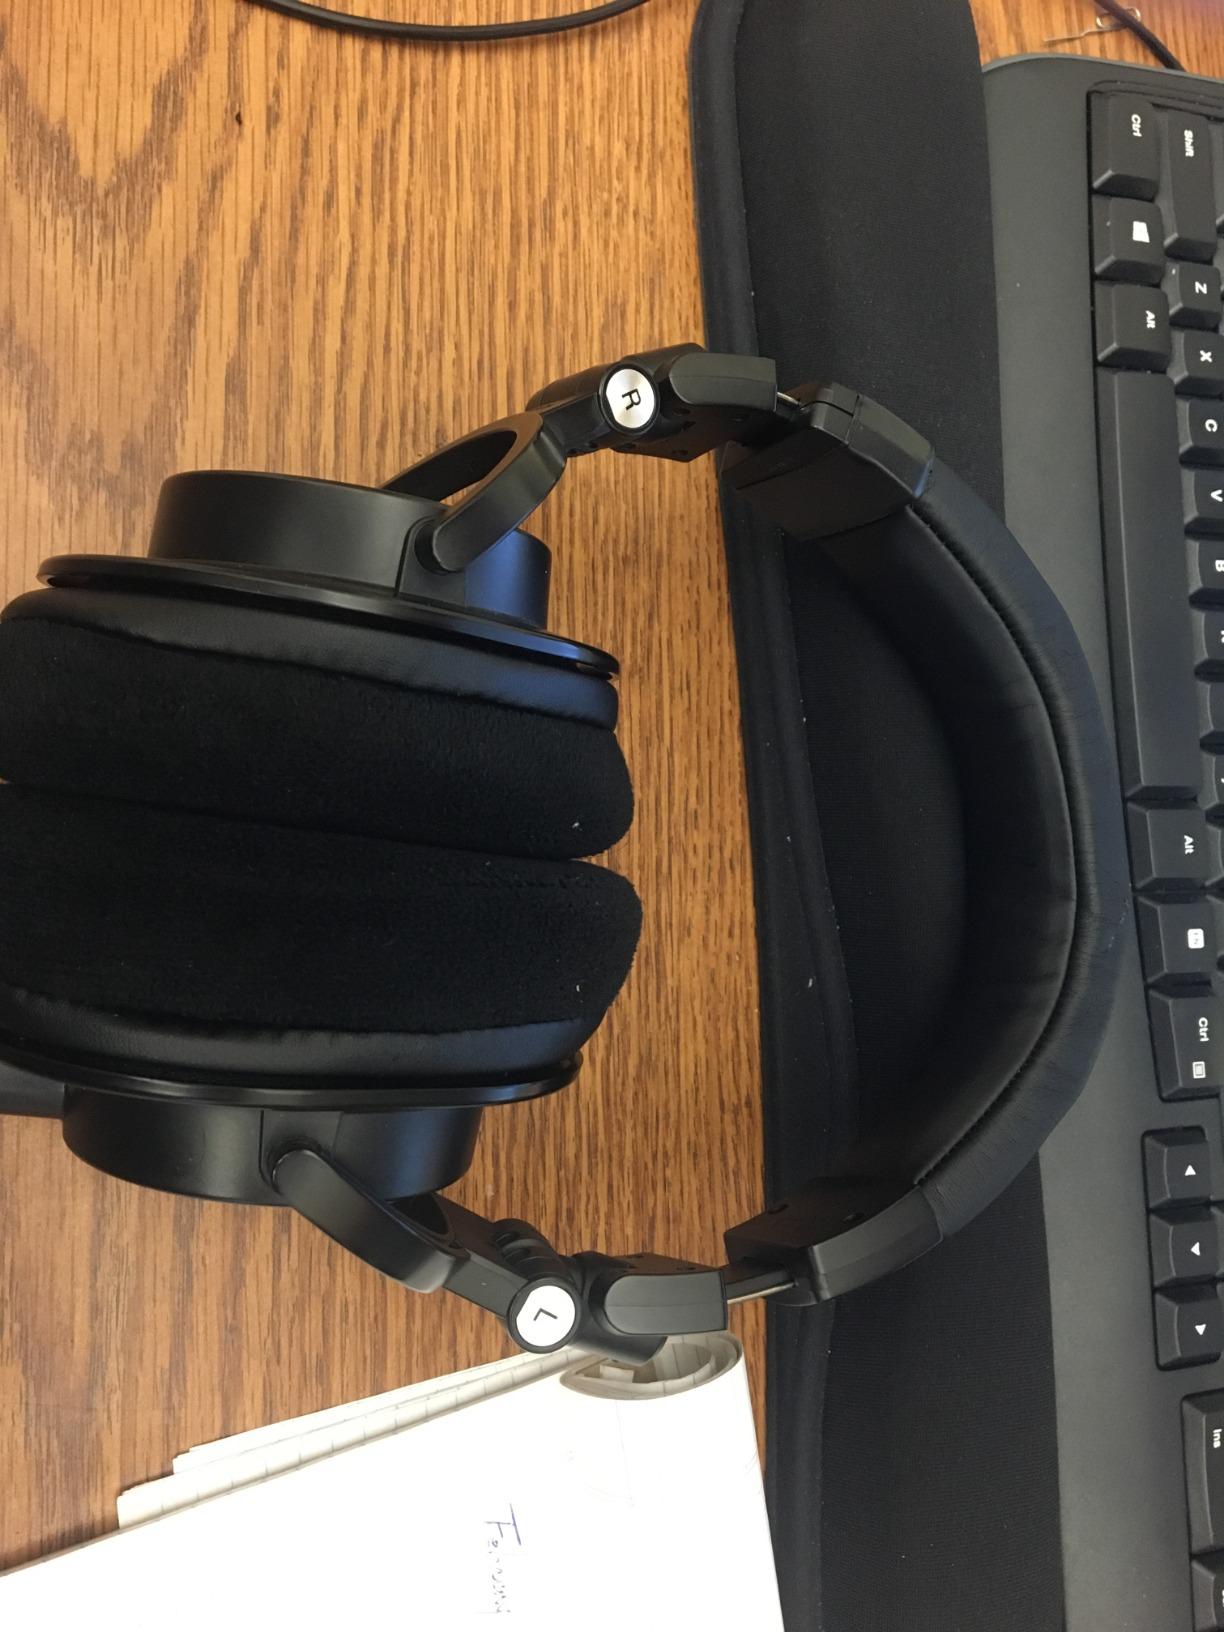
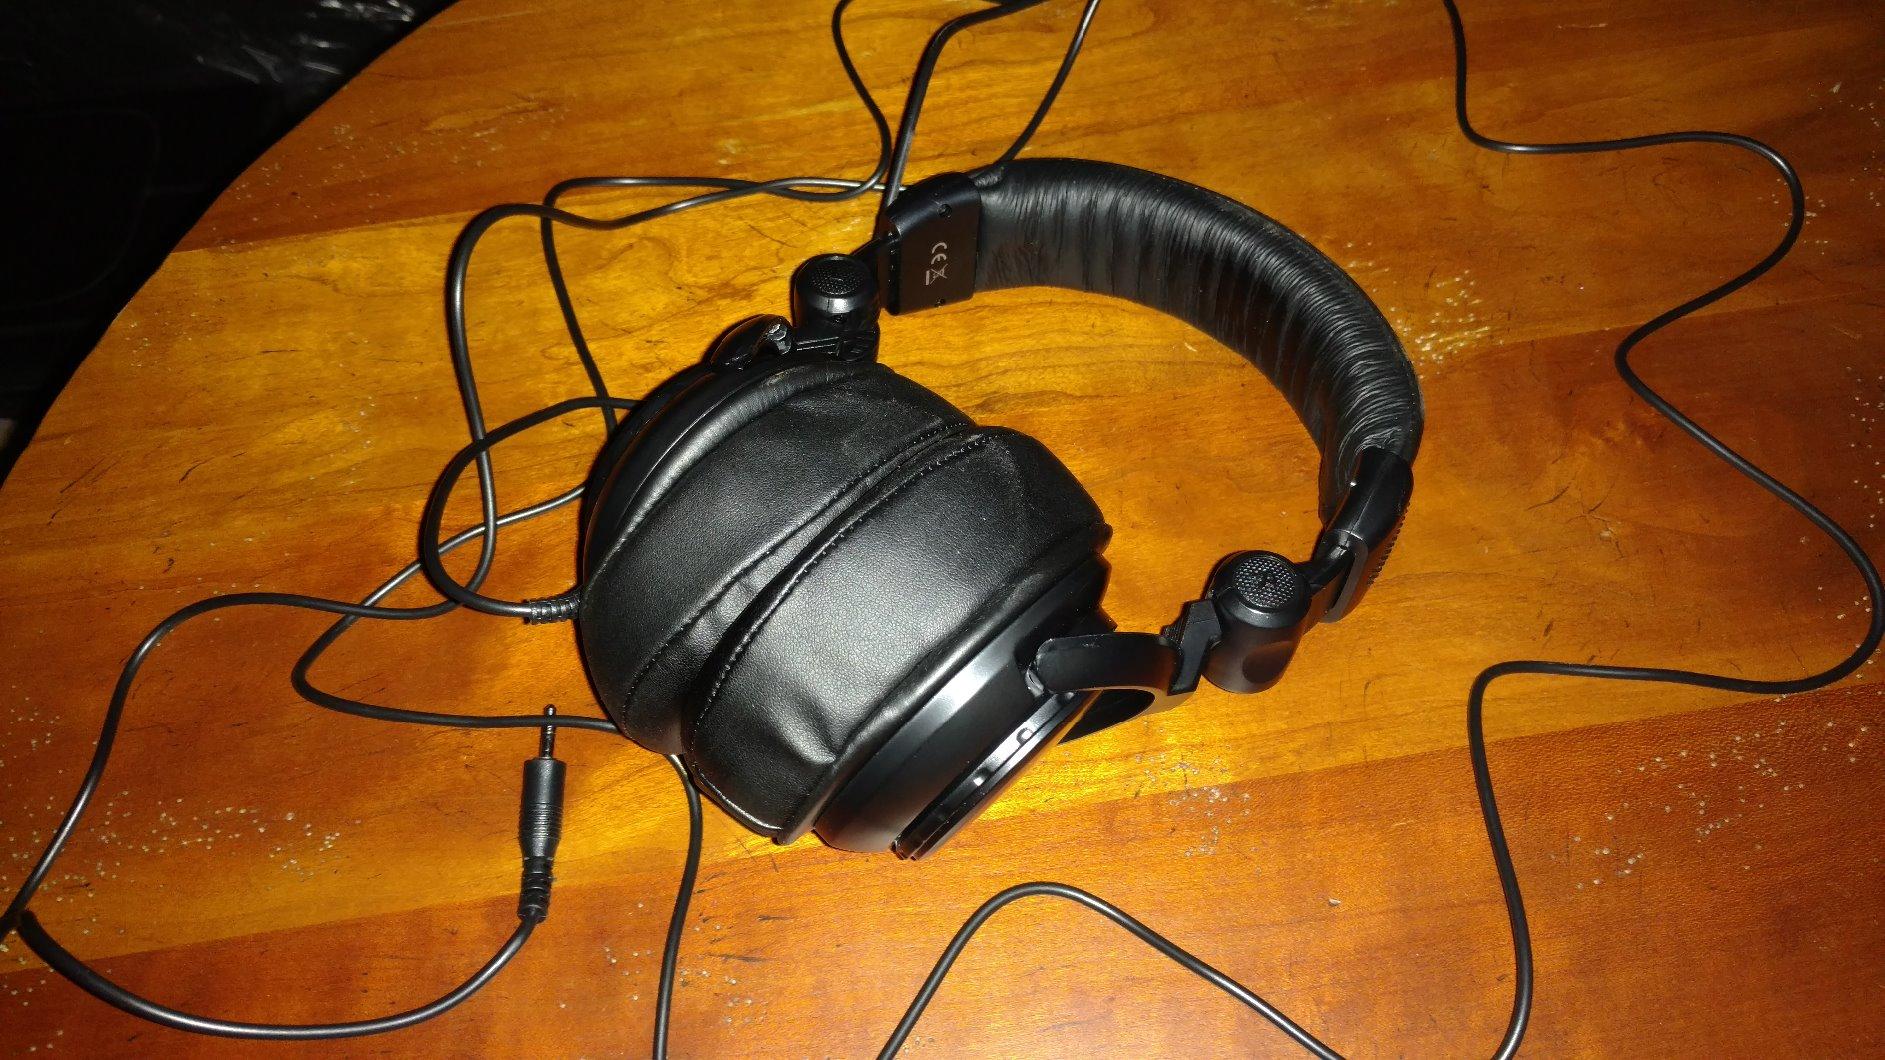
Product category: headphones
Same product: no